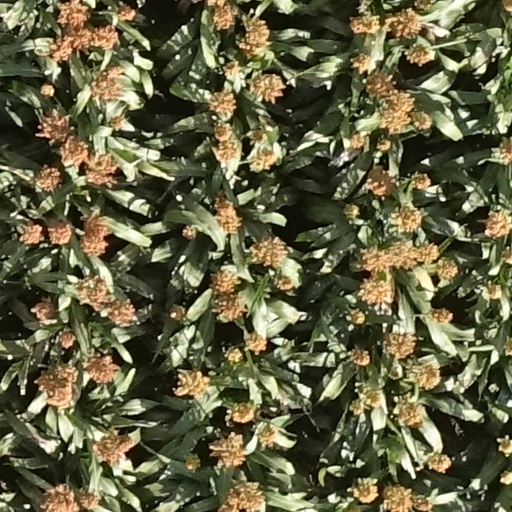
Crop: sorghum